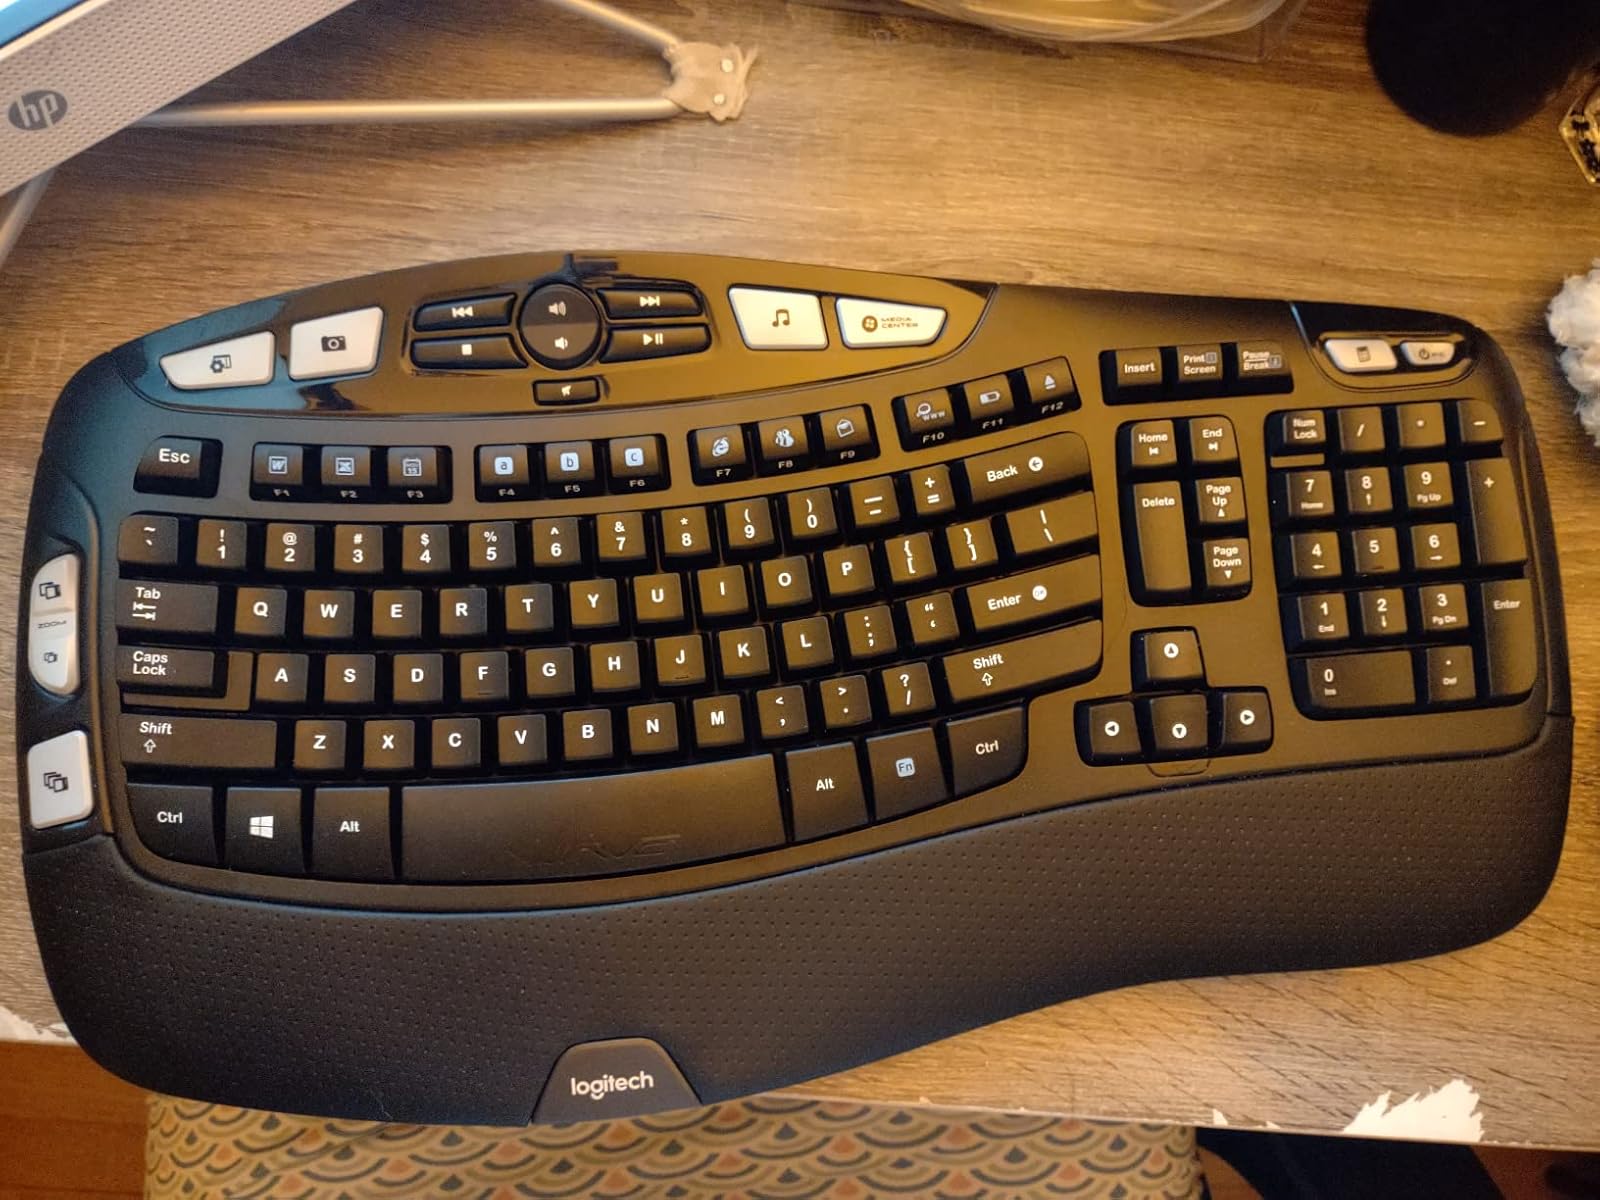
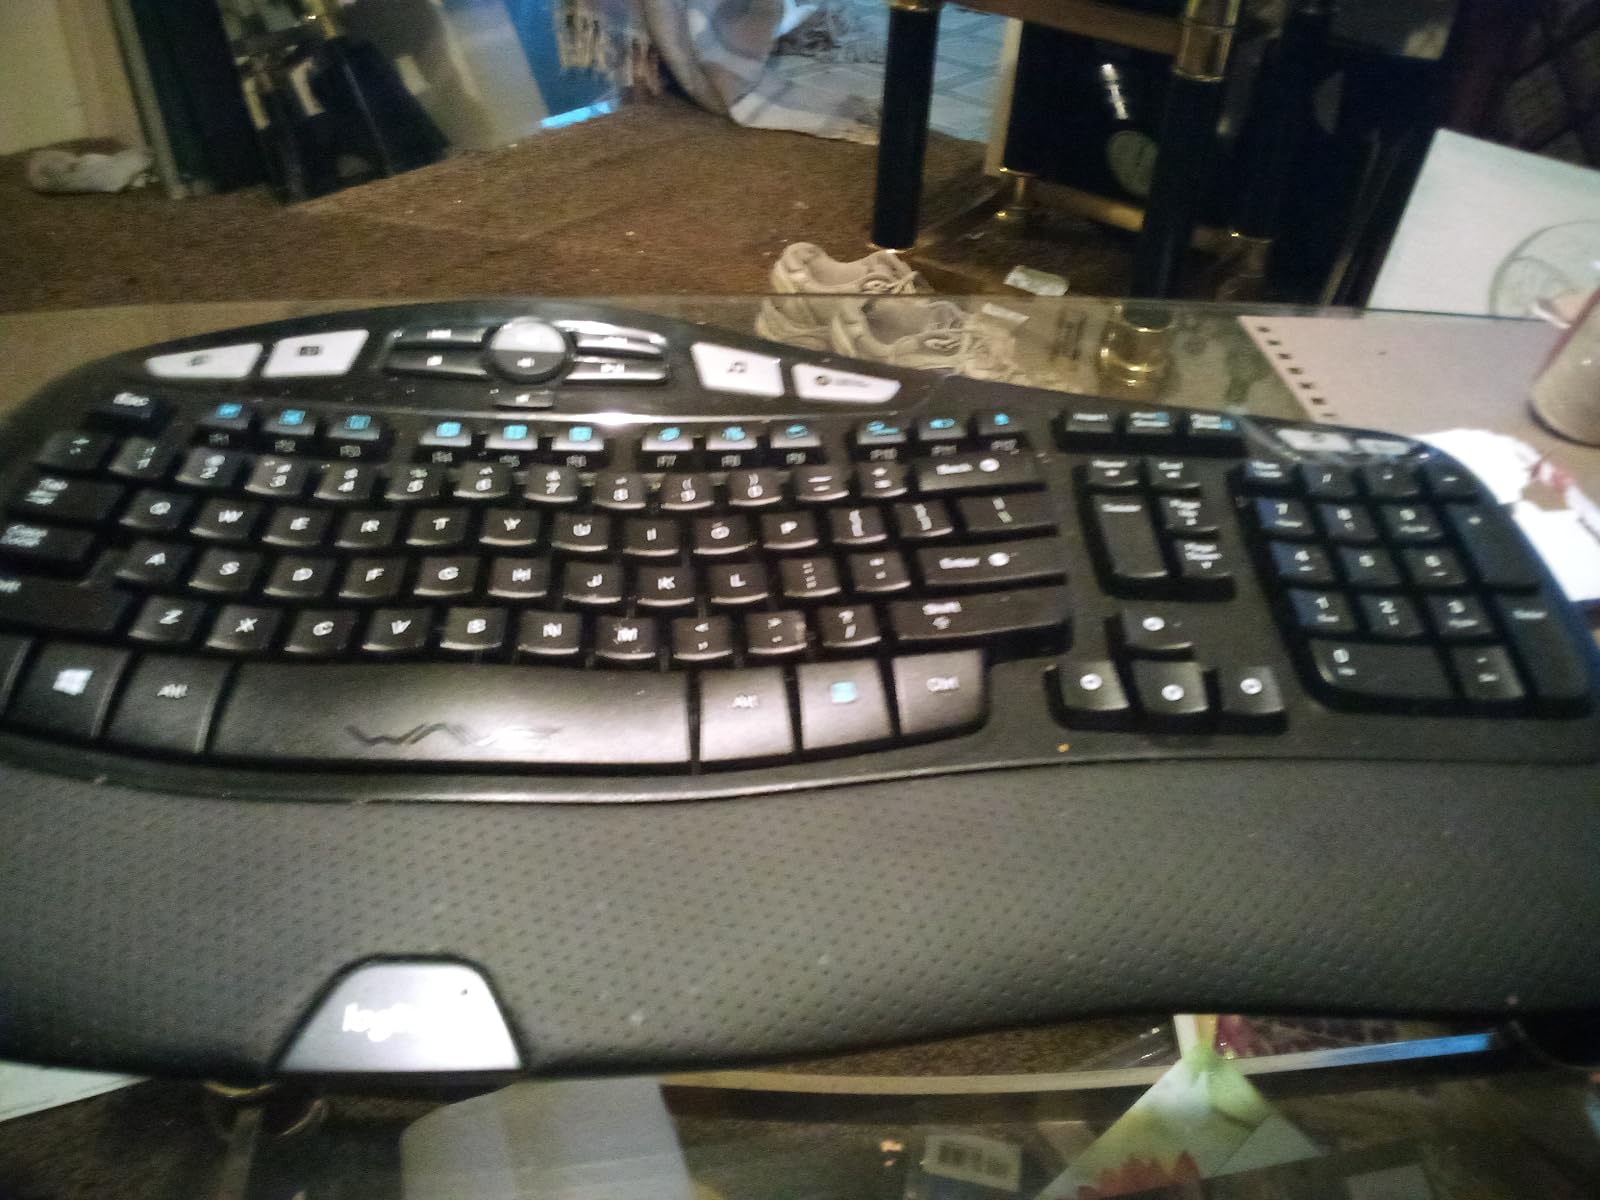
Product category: keyboard
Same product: yes